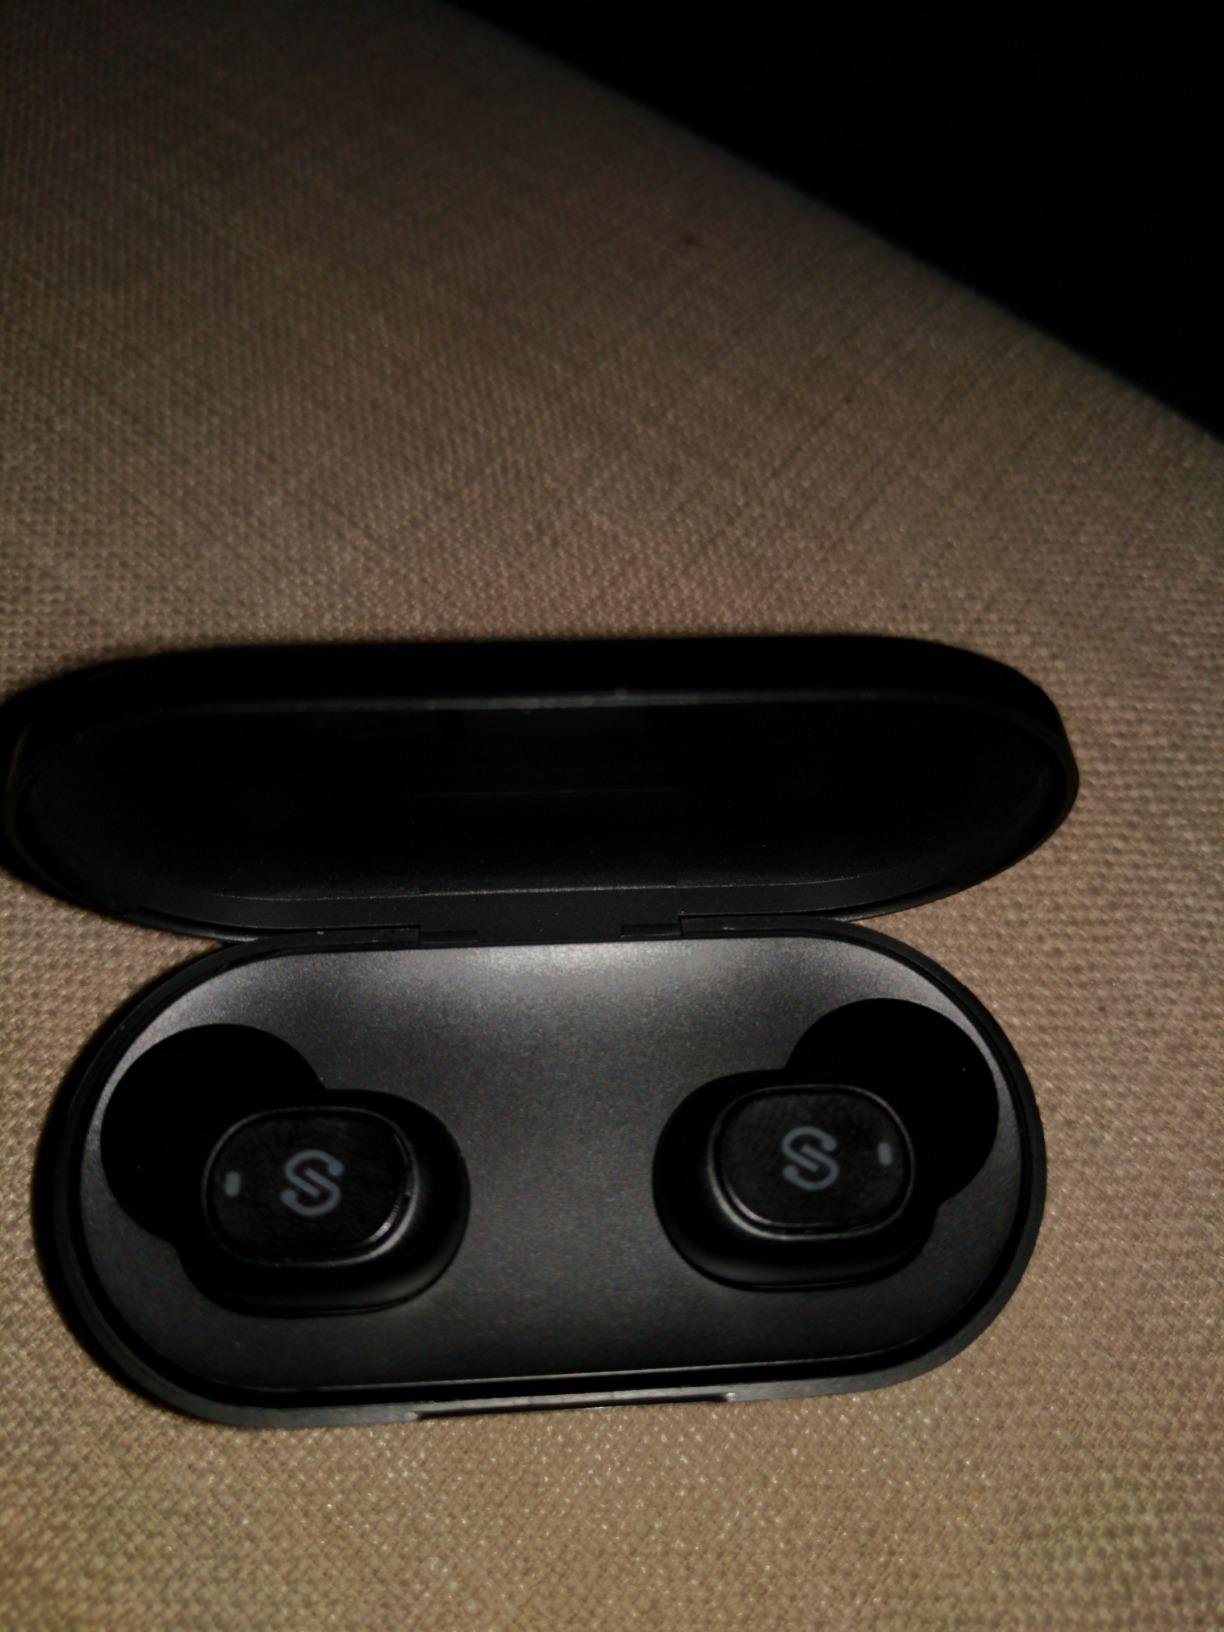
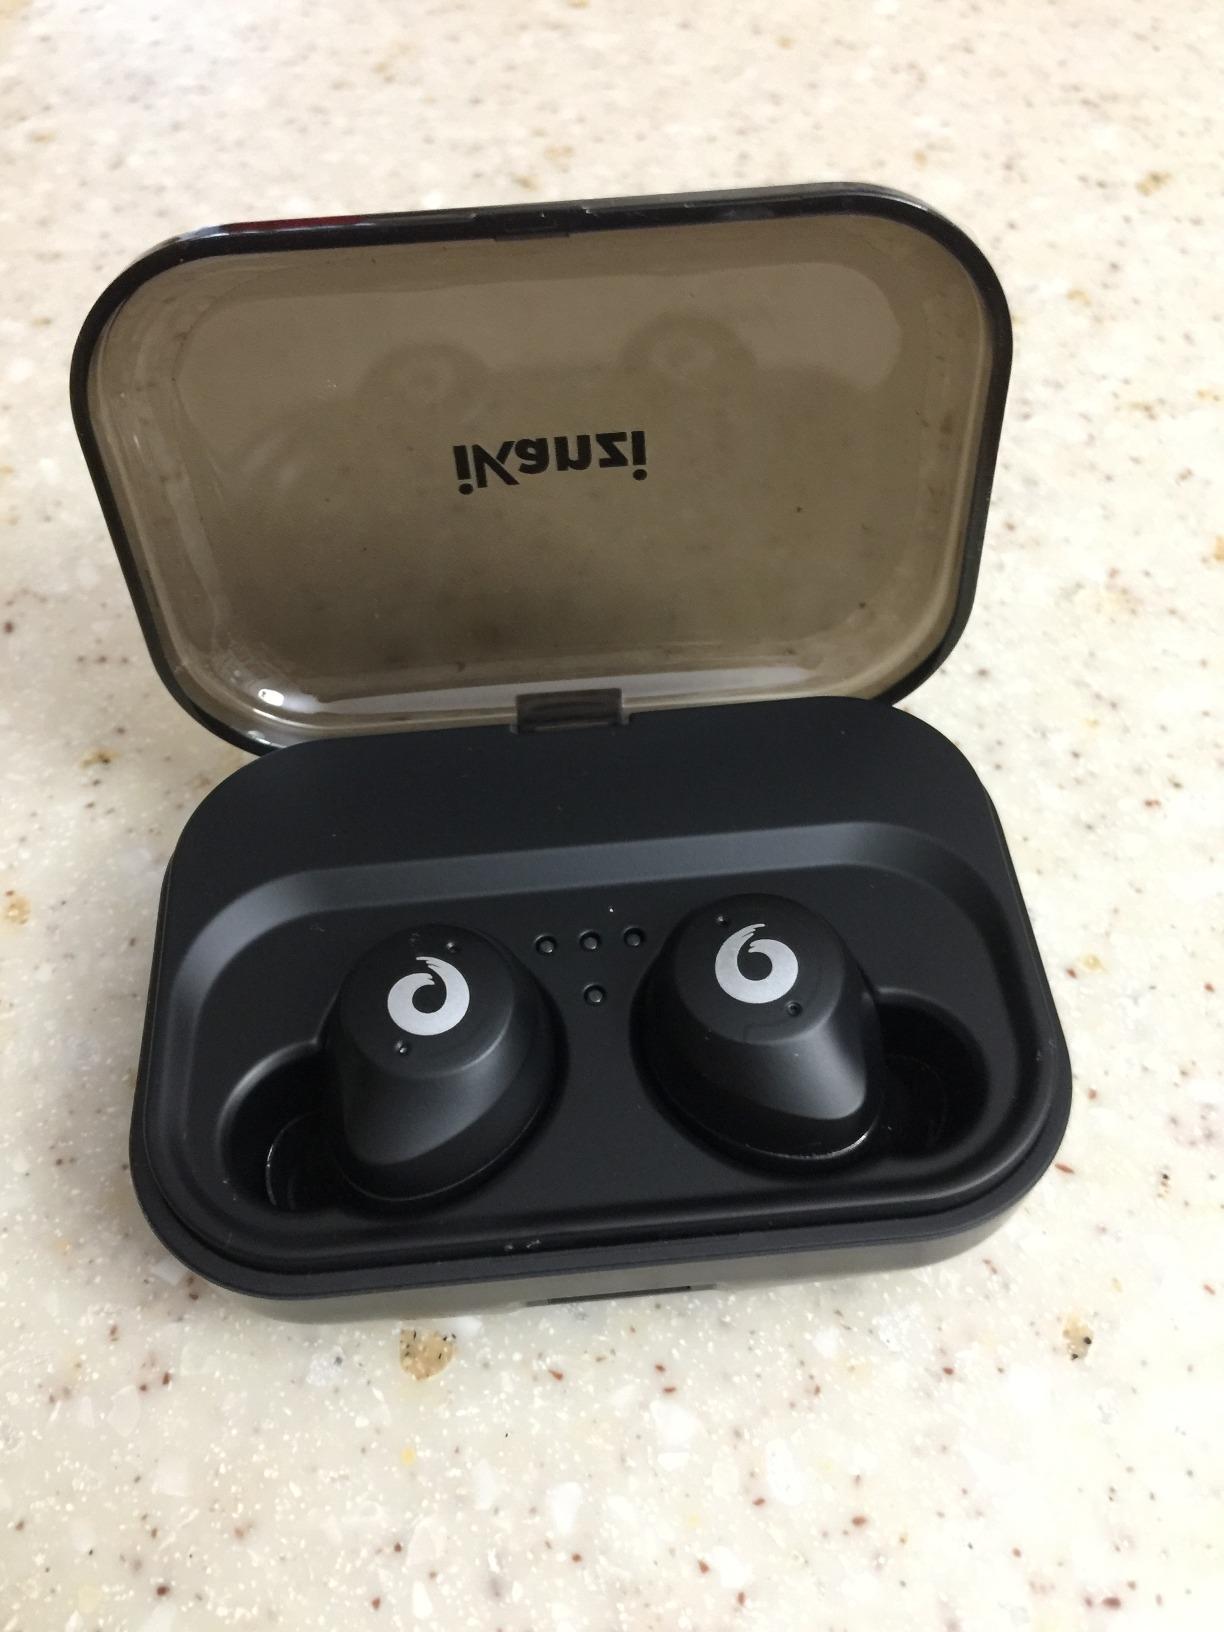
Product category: earbuds
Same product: no